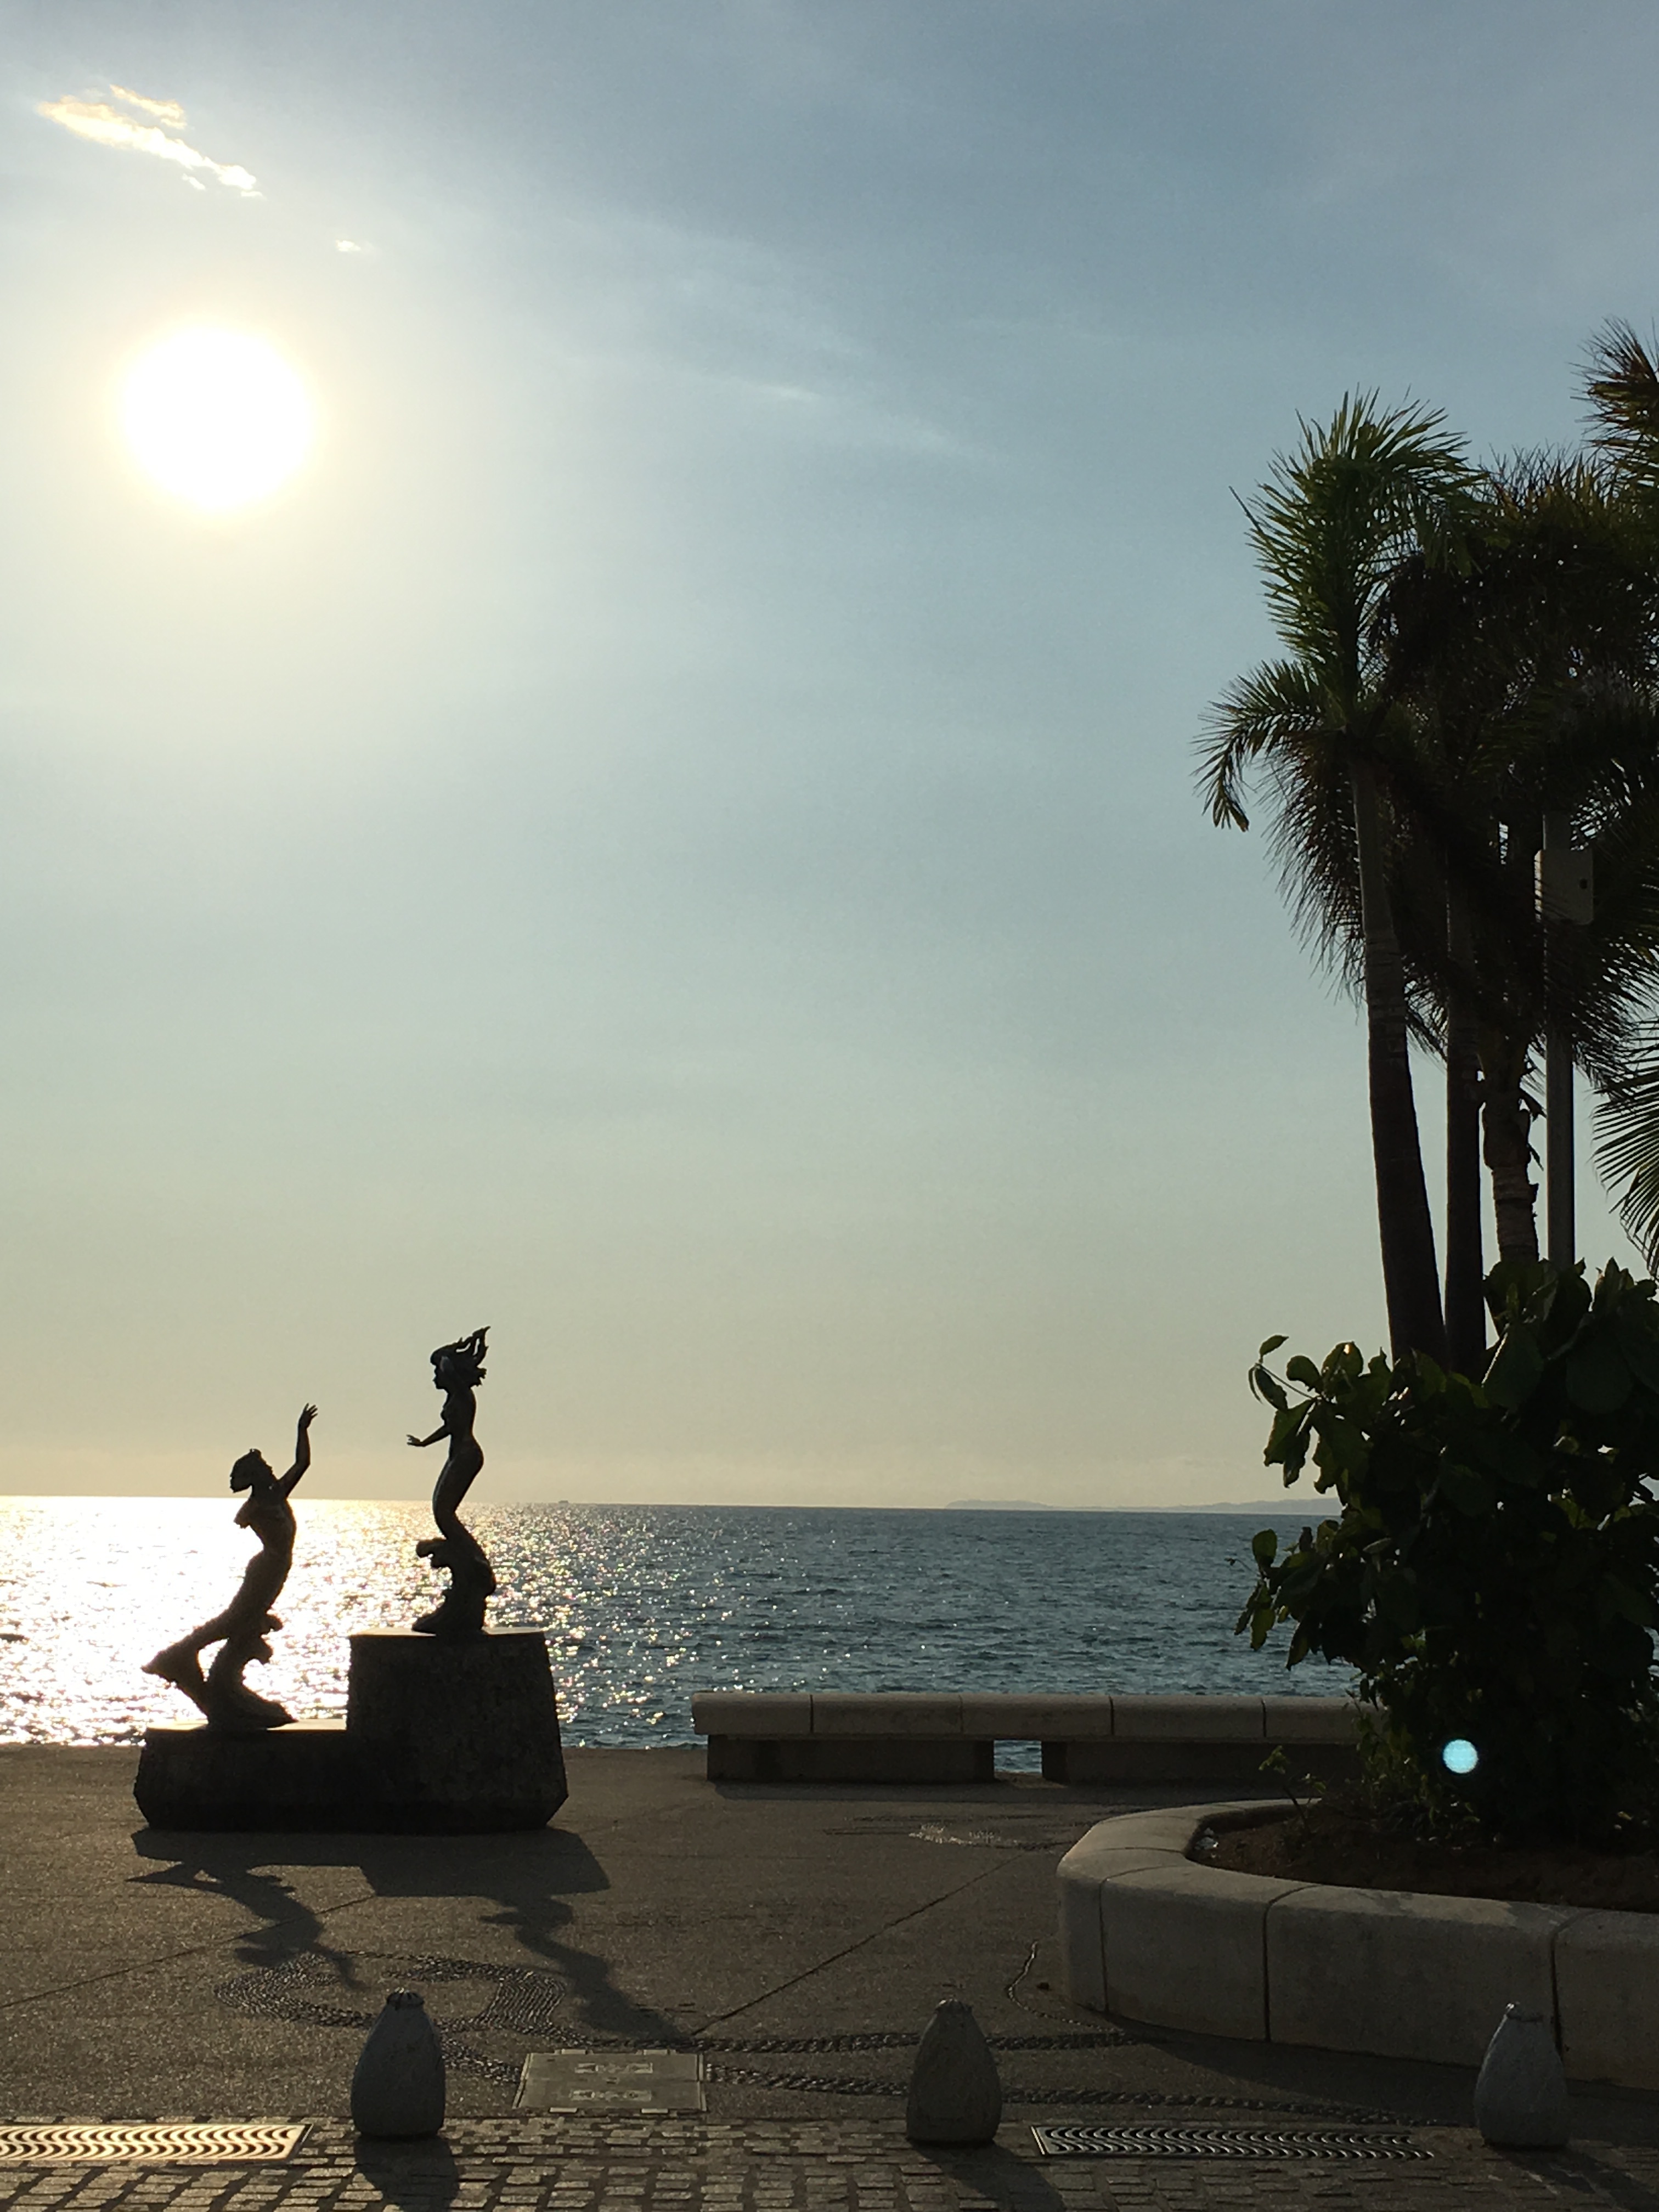
beach, landscape, sea, coast, water, ocean, horizon, sky, sun, sunset, morning, shore, vacation, dusk, evening, vehicle, bay, port, body of water, art, mexico, beach sunset, puerto vallarta, malecon